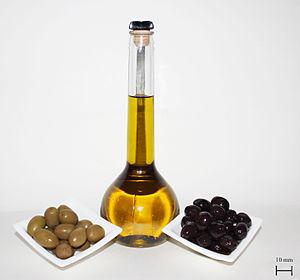
L’huile d'olive est une variété d'huile alimentaire, à base de matière grasse